Timothy Leary

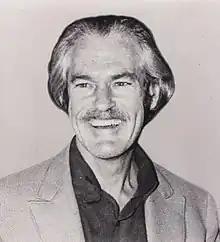
Leary in 1970

Timothy Francis Leary (October 22, 1920 – May 31, 1996) was an American psychologist and author known for his strong advocacy of psychedelic drugs. Evaluations of Leary are polarized, ranging from "bold oracle" to "publicity hound". According to poet Allen Ginsberg, he was "a hero of American consciousness", while writer Tom Robbins called him a "brave neuronaut". President Richard Nixon disagreed, calling Leary "the most dangerous man in America". During the 1960s and 1970s, at the height of the counterculture movement, Leary was arrested 36 times.